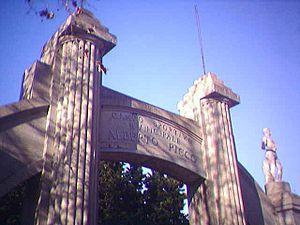
Le stade Alberto-Picco est localisé dans la ville de La Spezia en Italie. Il accueille les matchs du Spezia 1906 Calcio.